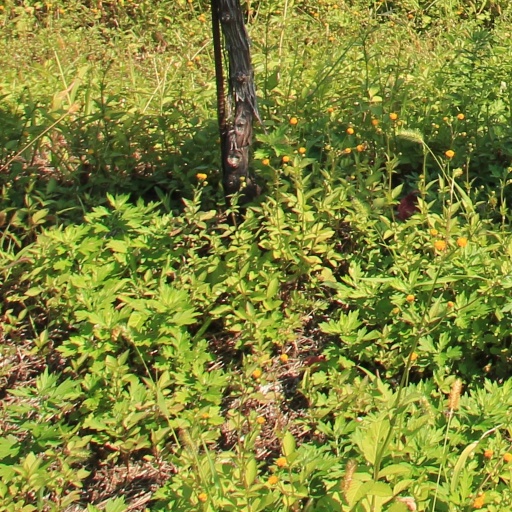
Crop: grape